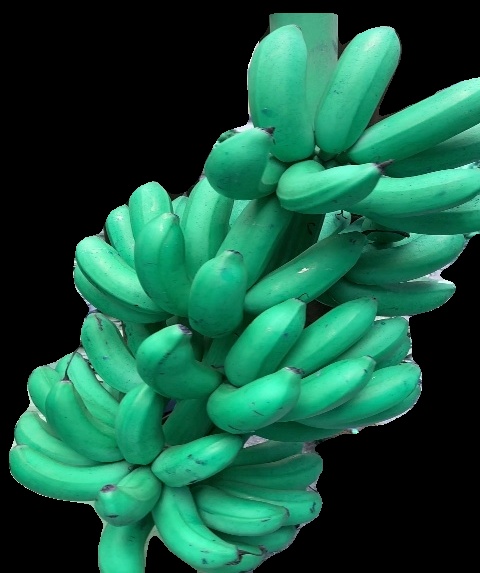
Variety: rasbale
Grade: grade1